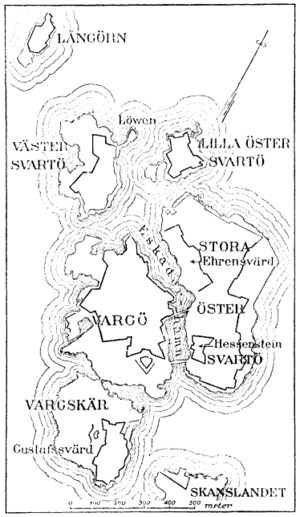
Le Suomenlinna, ou Sveaborg, ou Viapori est une forteresse maritime habitée, construite sur six îles d'Helsinki, capitale de la Finlande. Elle est classée sur la liste du patrimoine mondial par l'UNESCO. Elle est très fréquentée, aussi bien par les touristes que par les habitants de la région.